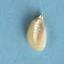
Maize quality: Good